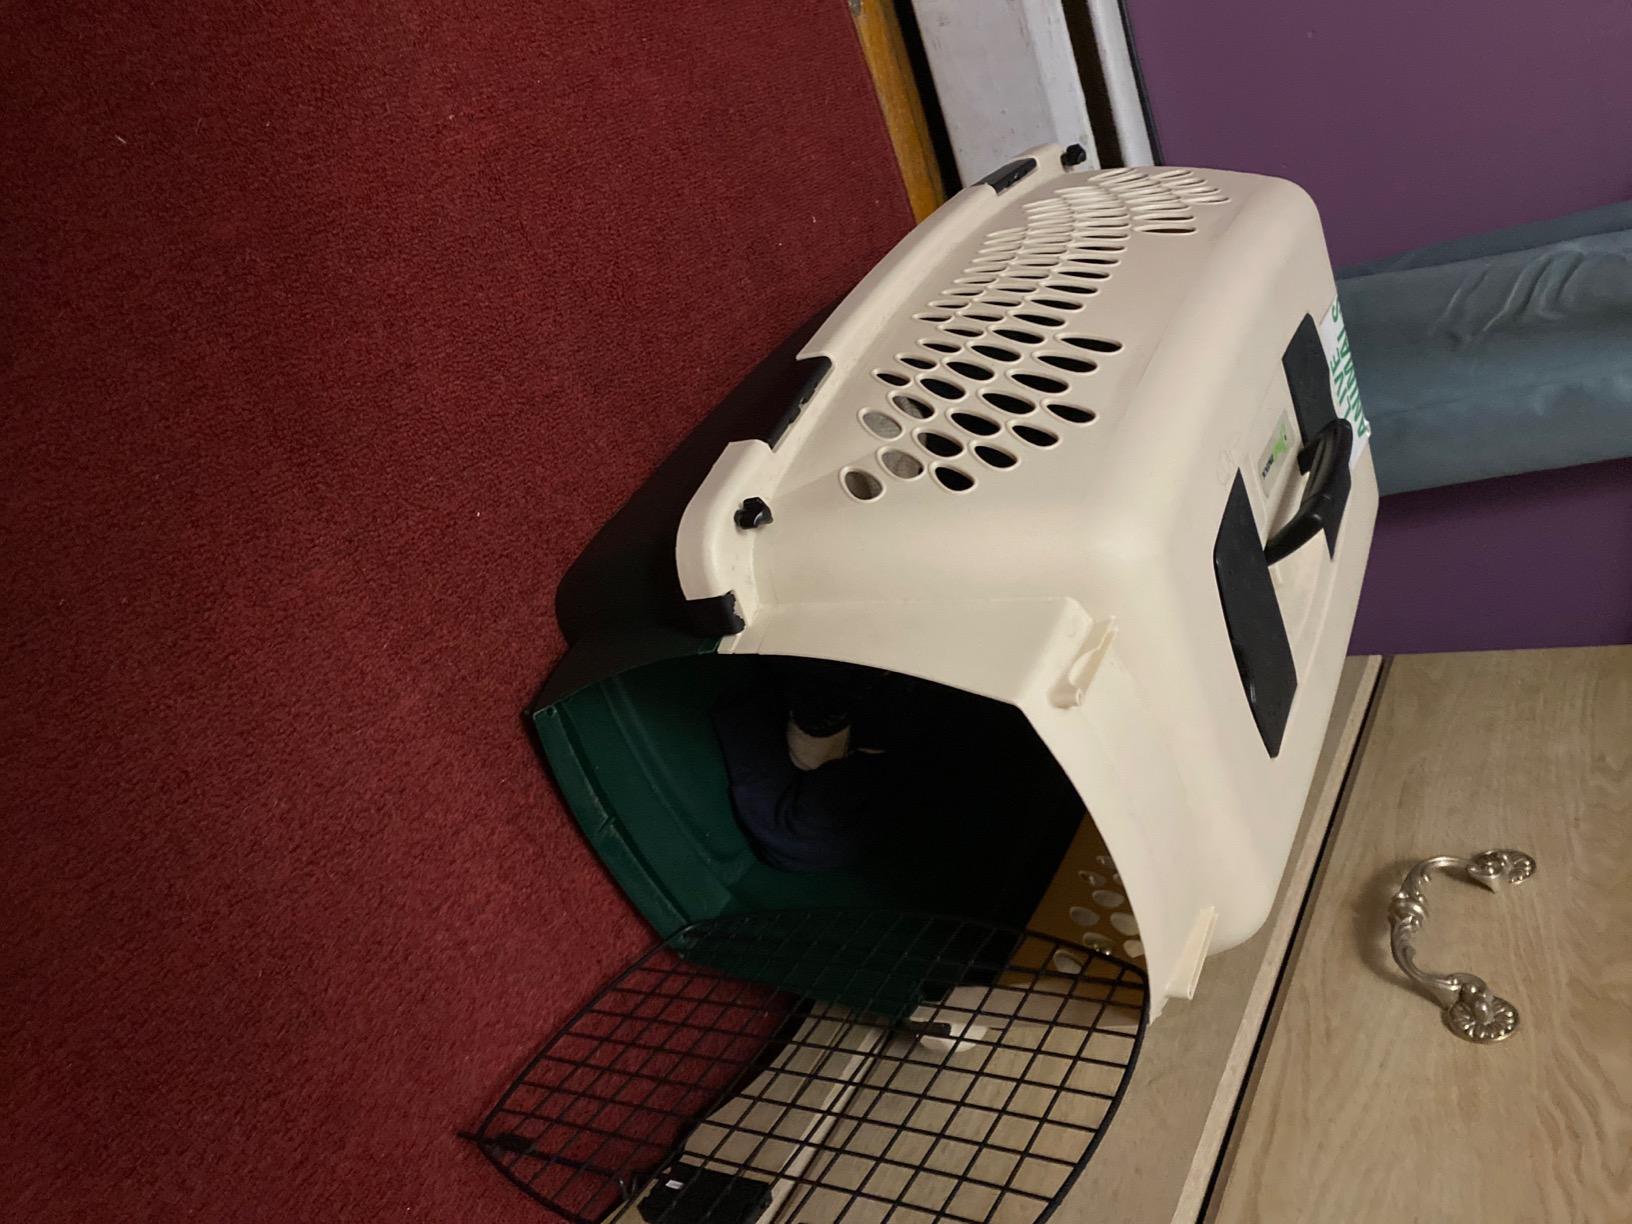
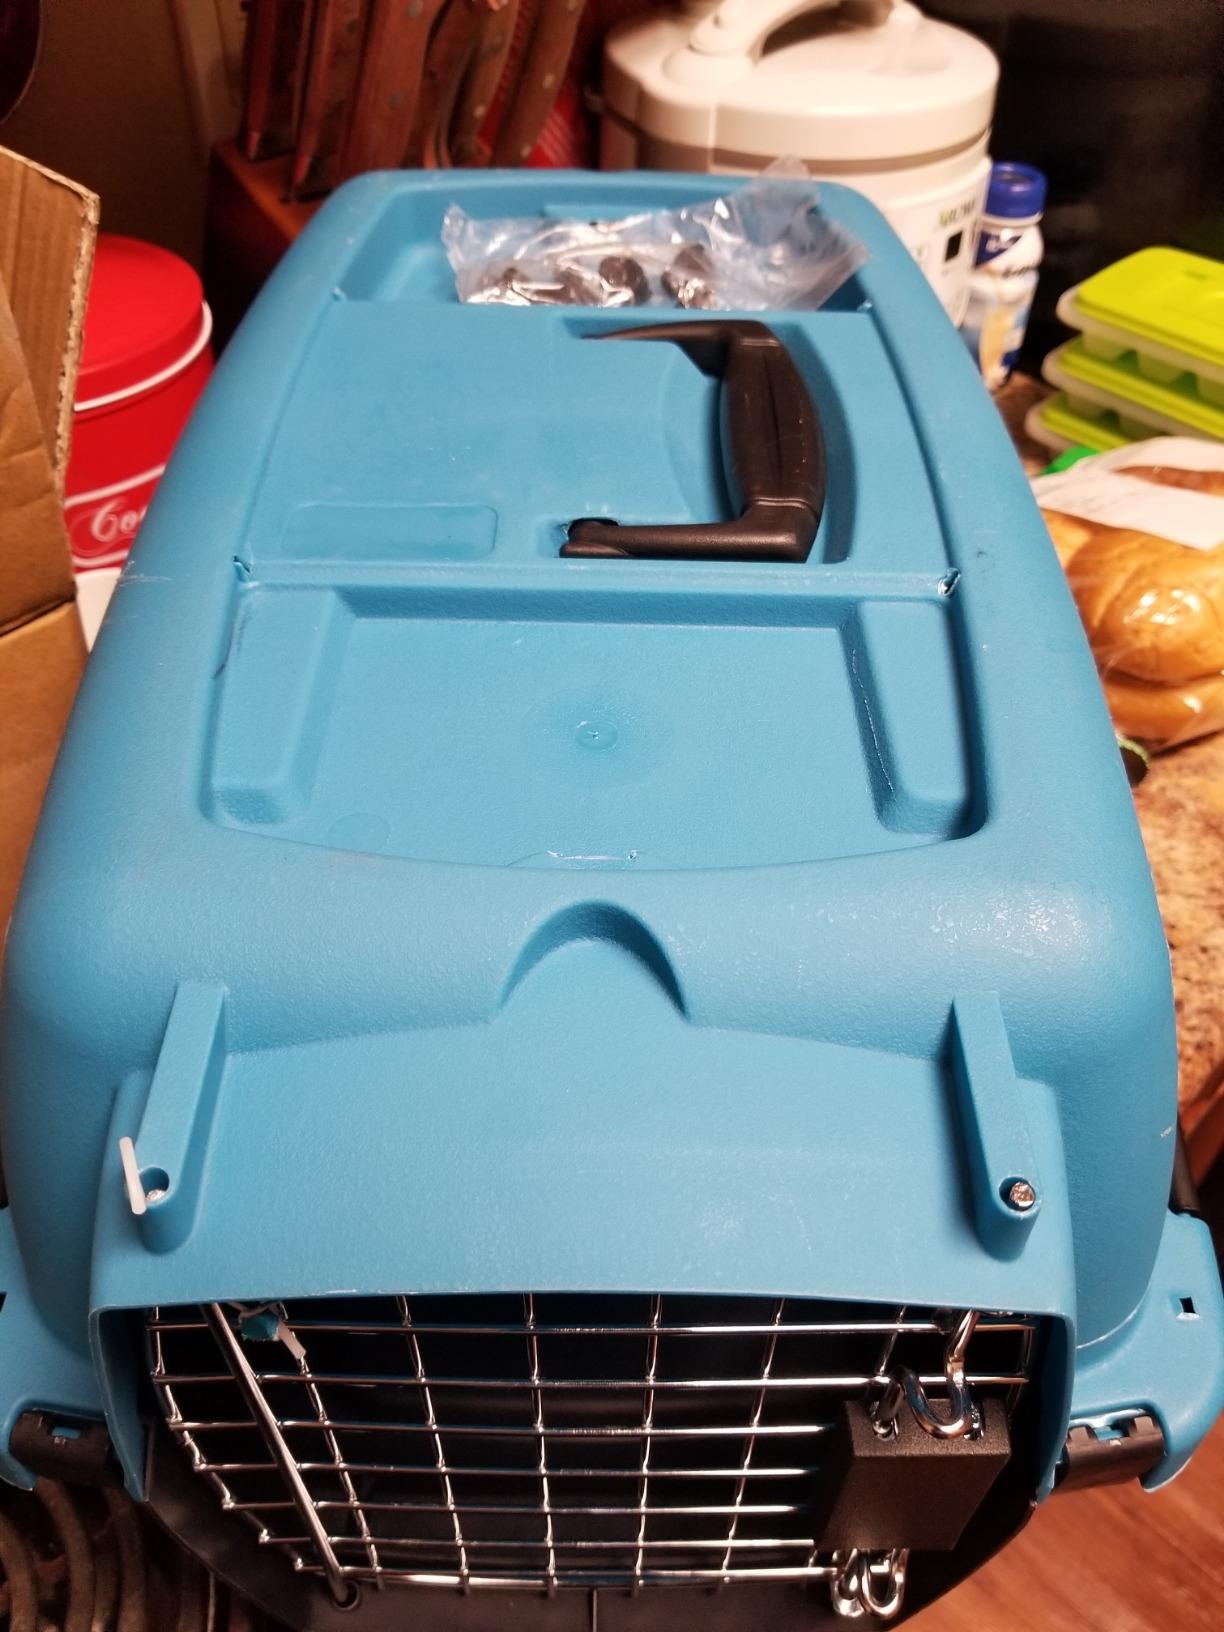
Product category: items_kennel
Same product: no